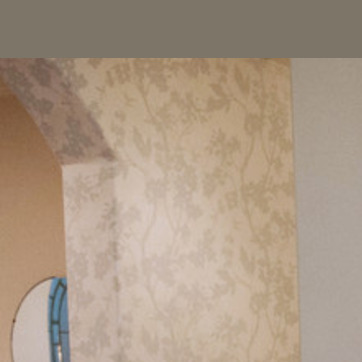
Material: wallpaper